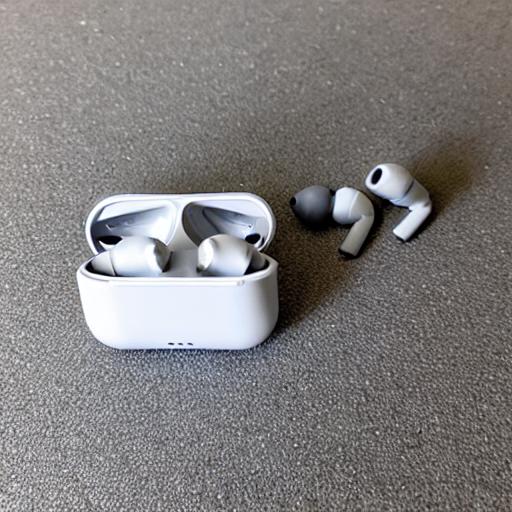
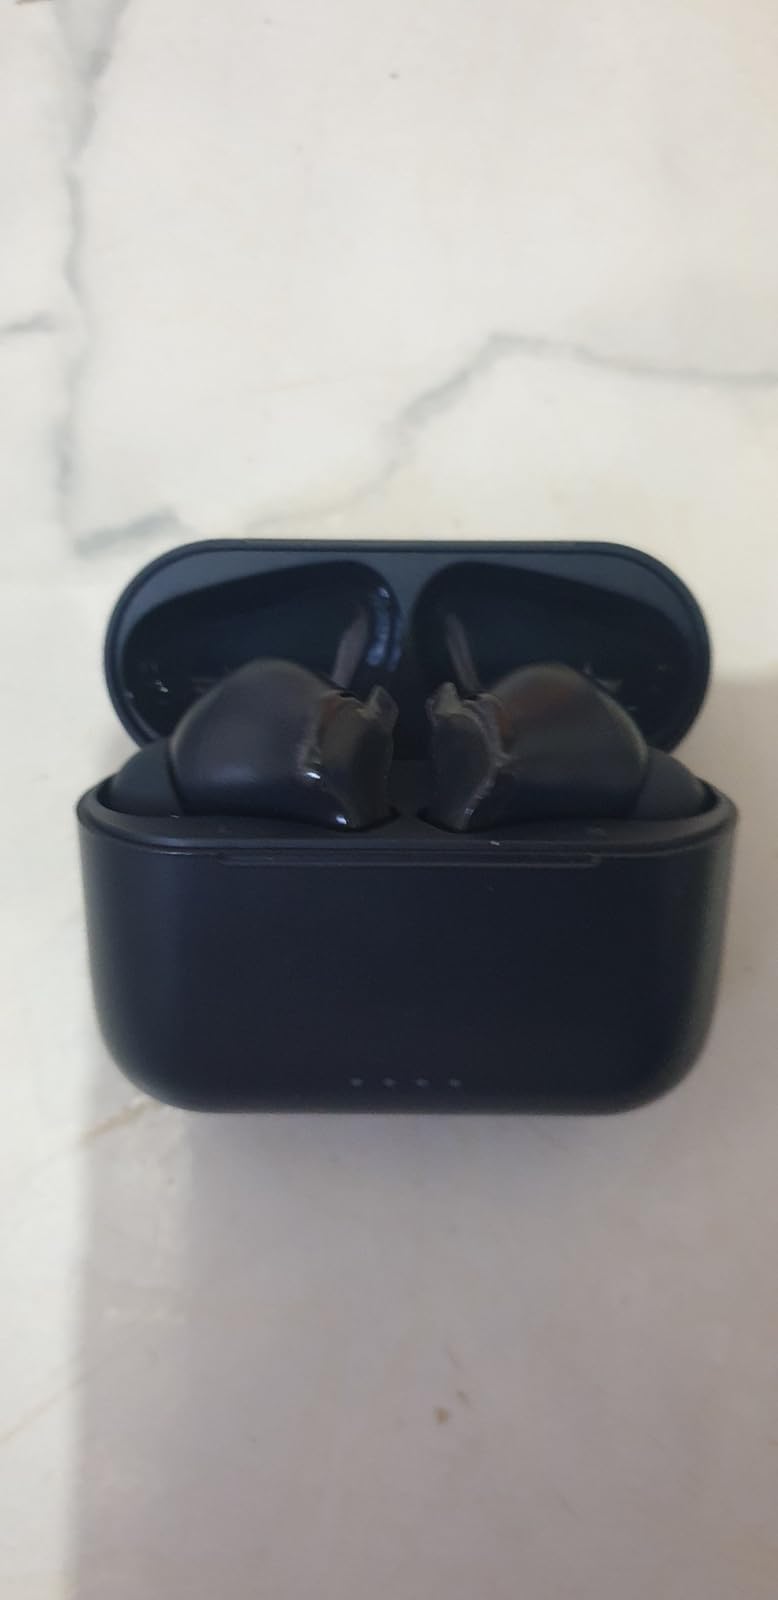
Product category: earbuds
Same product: no